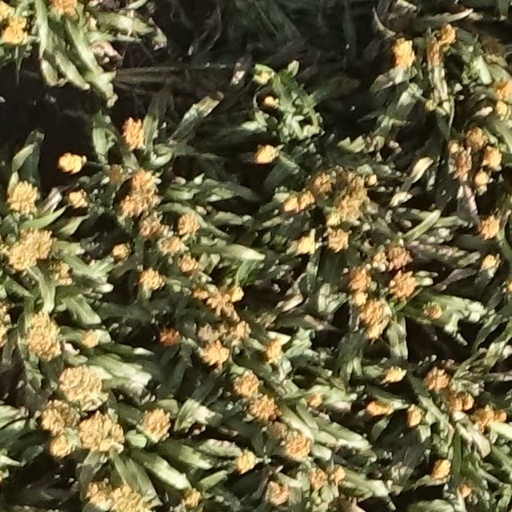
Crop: sorghum